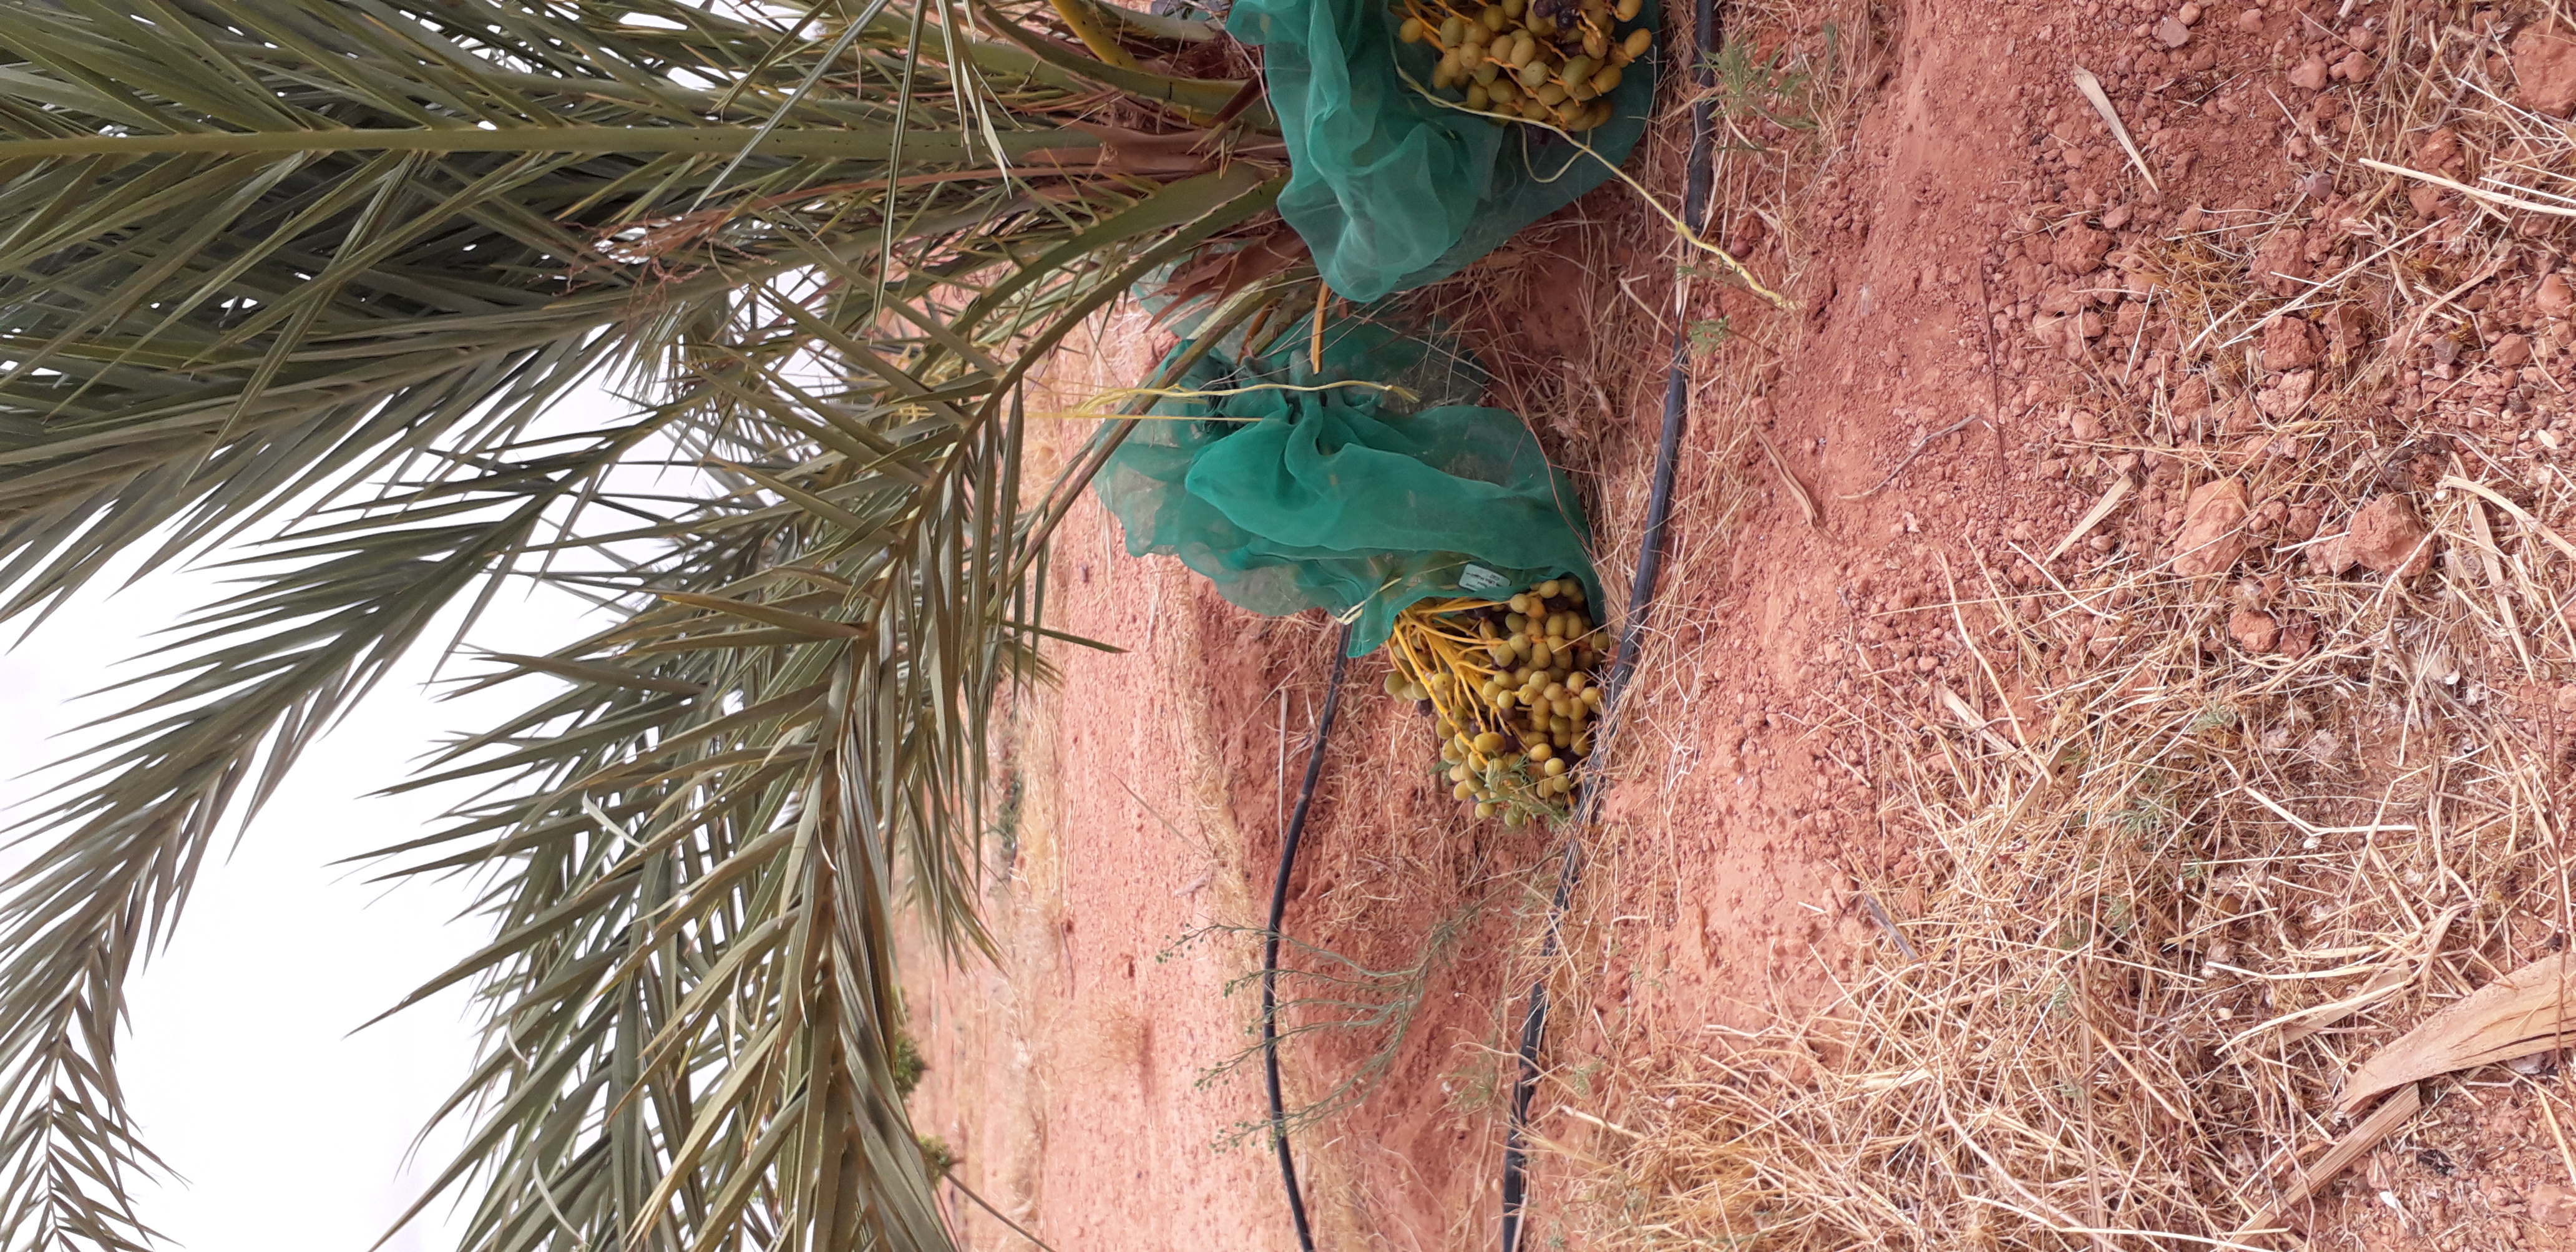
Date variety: kholt